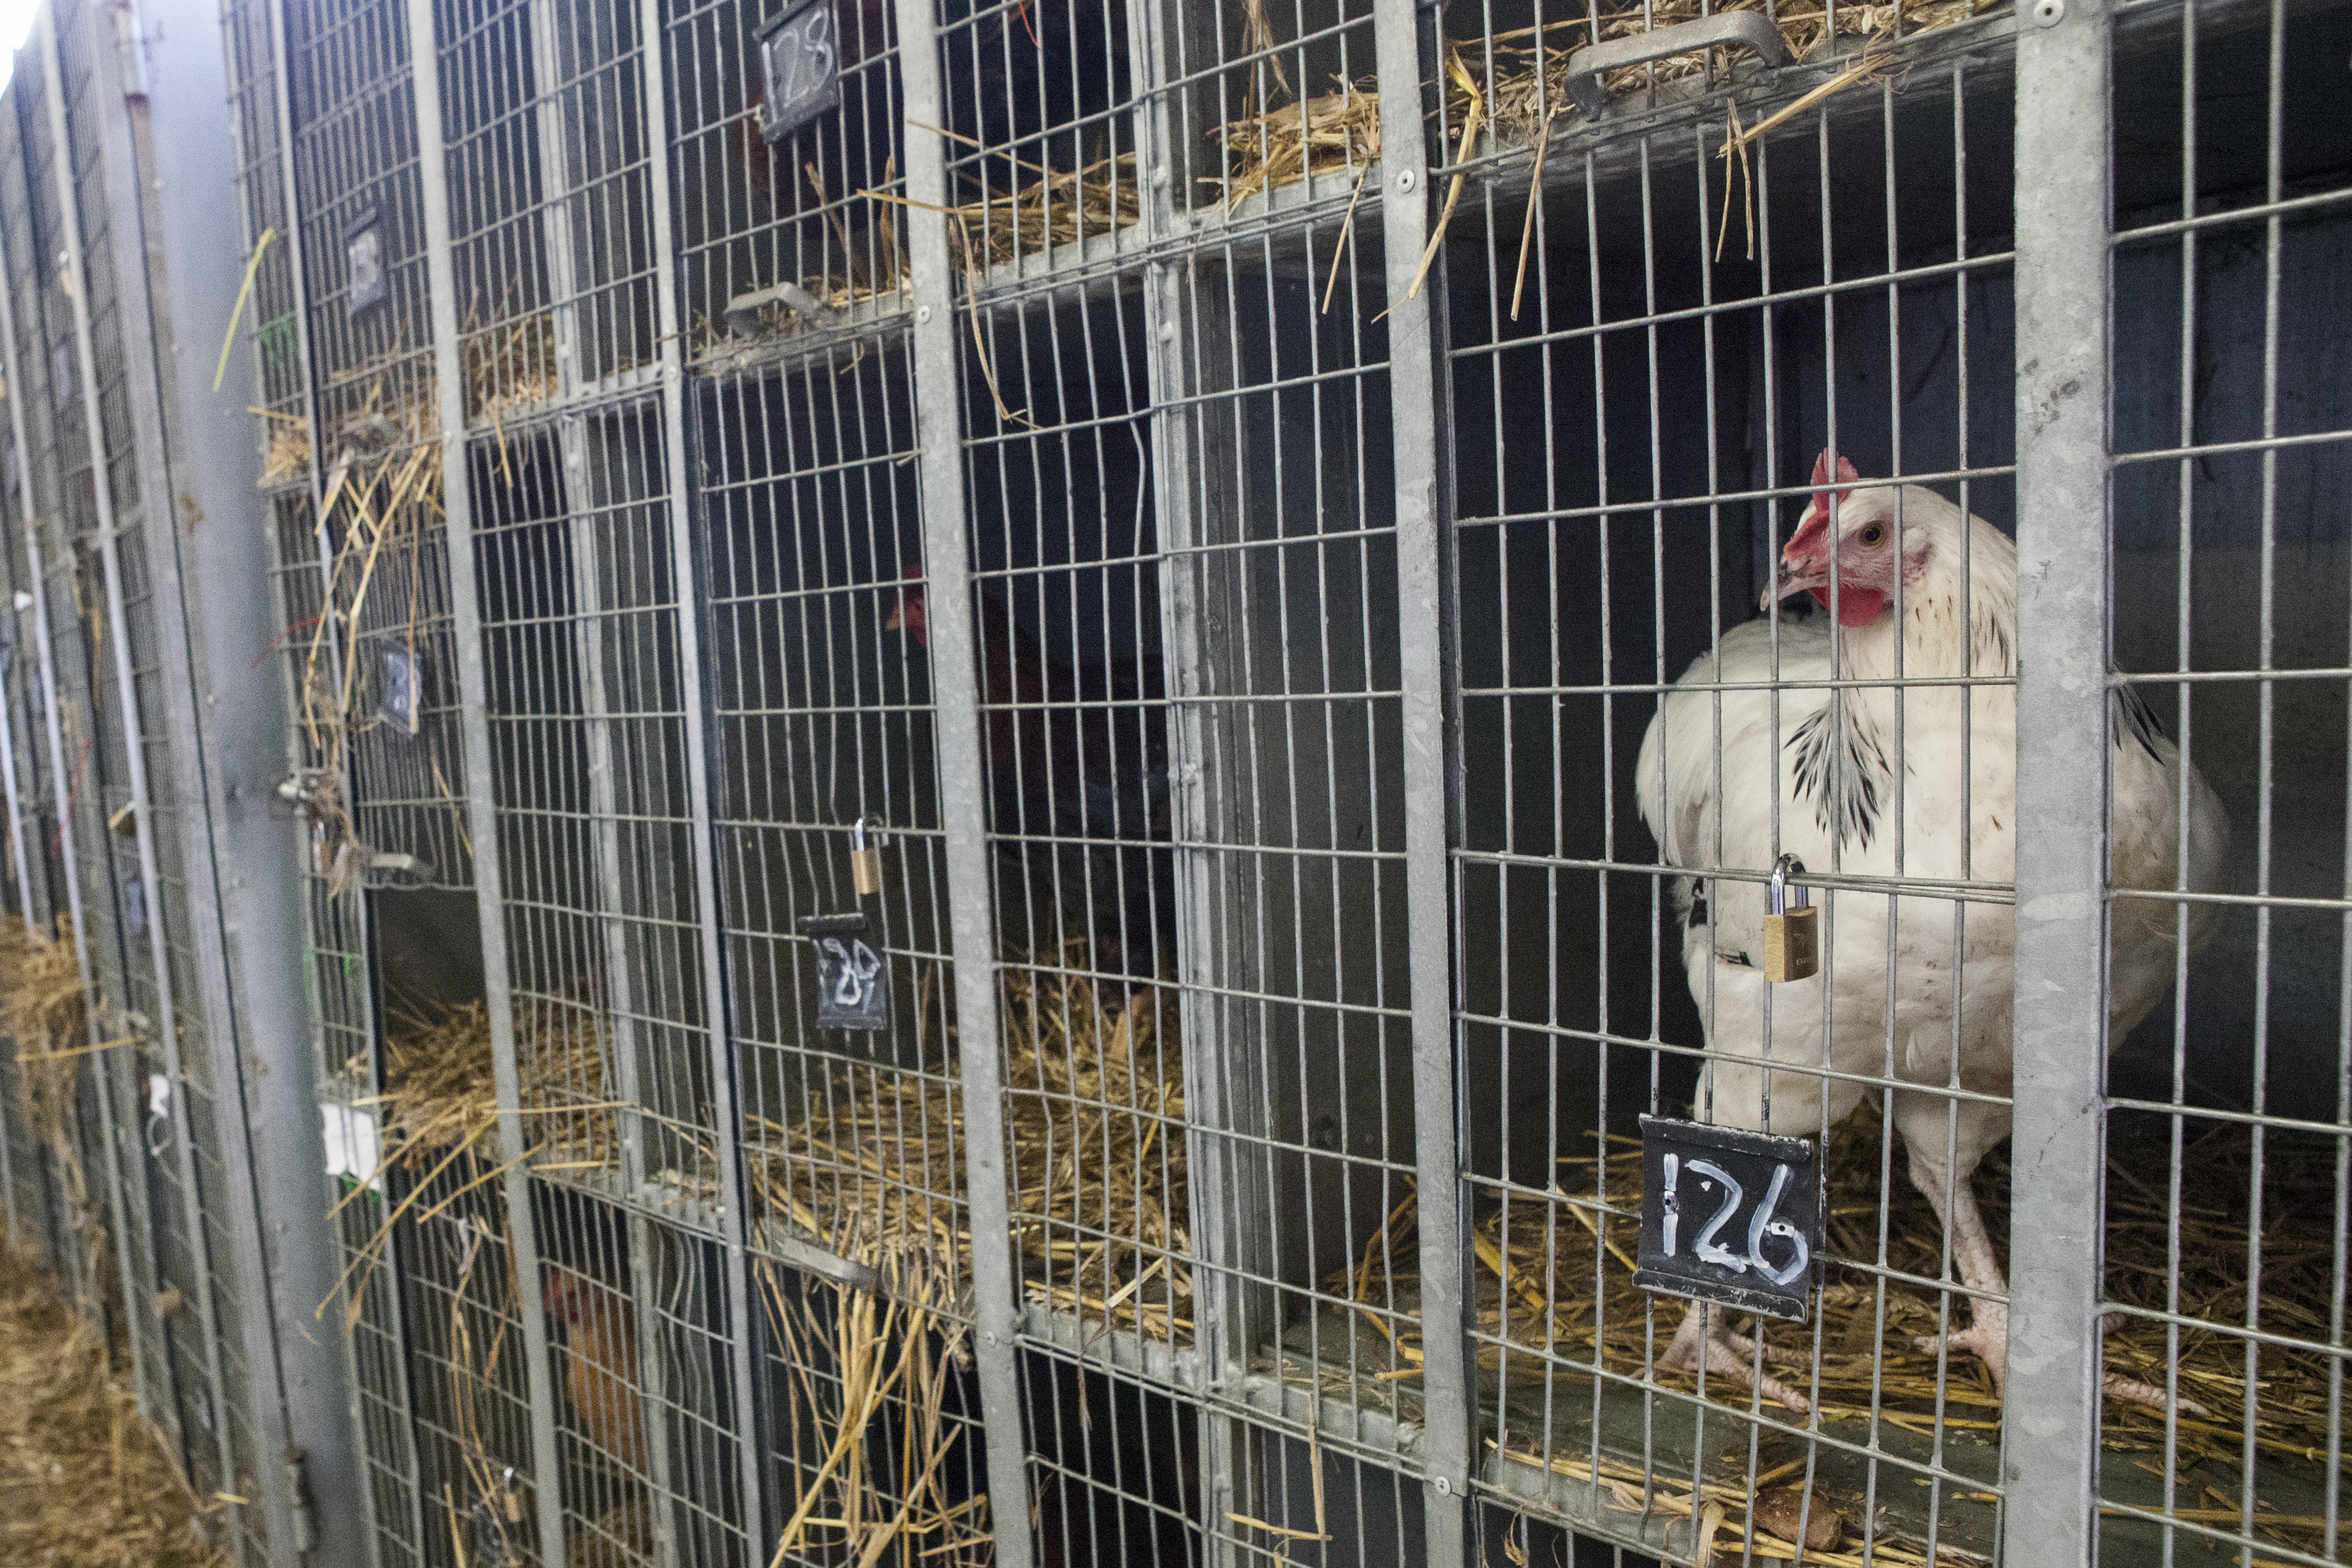
bird, farm, animal, food, farming, livestock, market, industry, agriculture, meat, chicken, egg, cage, poultry, hen, agricultural, animal shelter